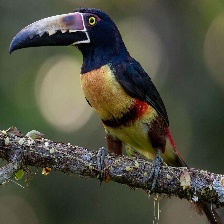
Species: COLLARED ARACARI
Scientific name: PTEROGLOSSUS TORQUATUS
ImageNet parent category: toucan